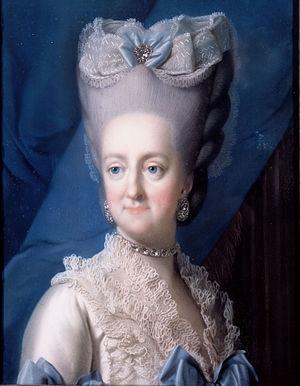
Vigilius Erichsen ou Eriksen est un peintre danois né le 2 septembre 1722 à Copenhague, mort le 25 mai 1782 à Rungstedlund.